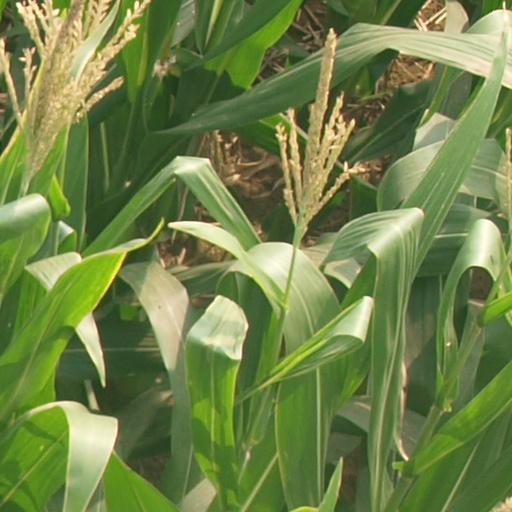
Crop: maize; corn